Barlow Road

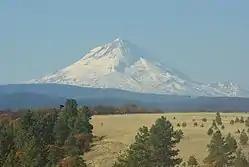
A fall view from central Wasco County that travelers would have seen approaching Mount Hood from the east along the Barlow Road—taken above Pine Hollow

The direction of travel was effectively one-way until 1861, when a better road was blasted through Laurel Hill. Despite the expense and difficulties of passage, the road was very popular, with more than a thousand immigrants and approximately 150 wagons recorded in the first year of operation. Approximately three-quarters of the settlers entering the Willamette Valley traveled the Barlow Road, with most of the remainder choosing the Columbia River route.